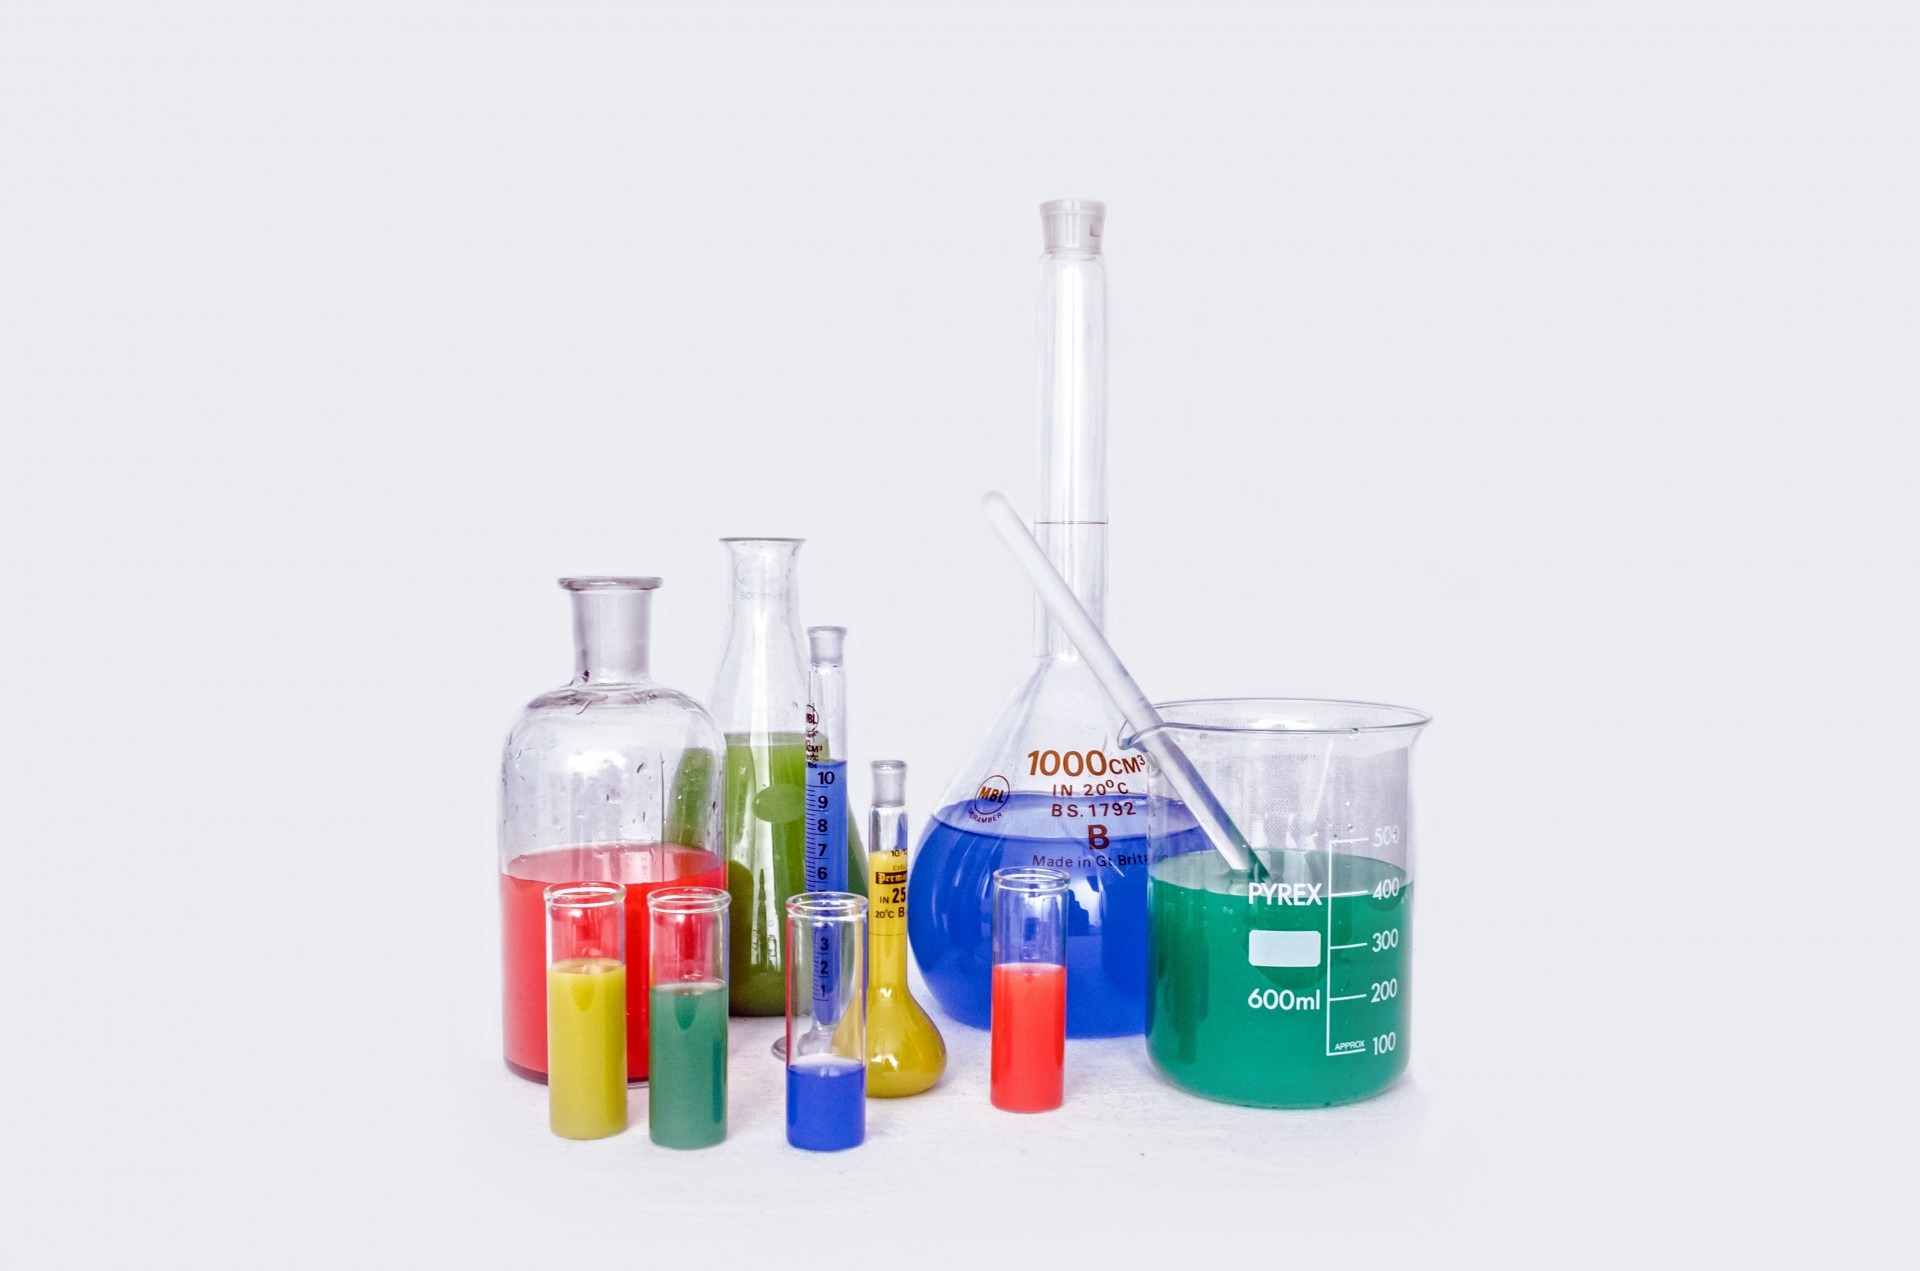
liquid, glass, bottle, research, glass bottle, product, laboratory, colored, test, experiment, many, chemical, lab, medical, chemistry, pharmaceutical, microbiology, drinkware, analyze, pharmacology, test mixer, filled test tube